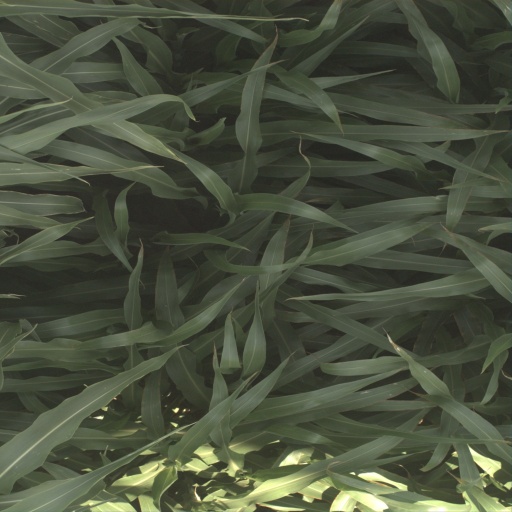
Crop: sorghum